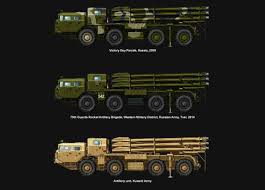
Label: Self Propelled Artillery